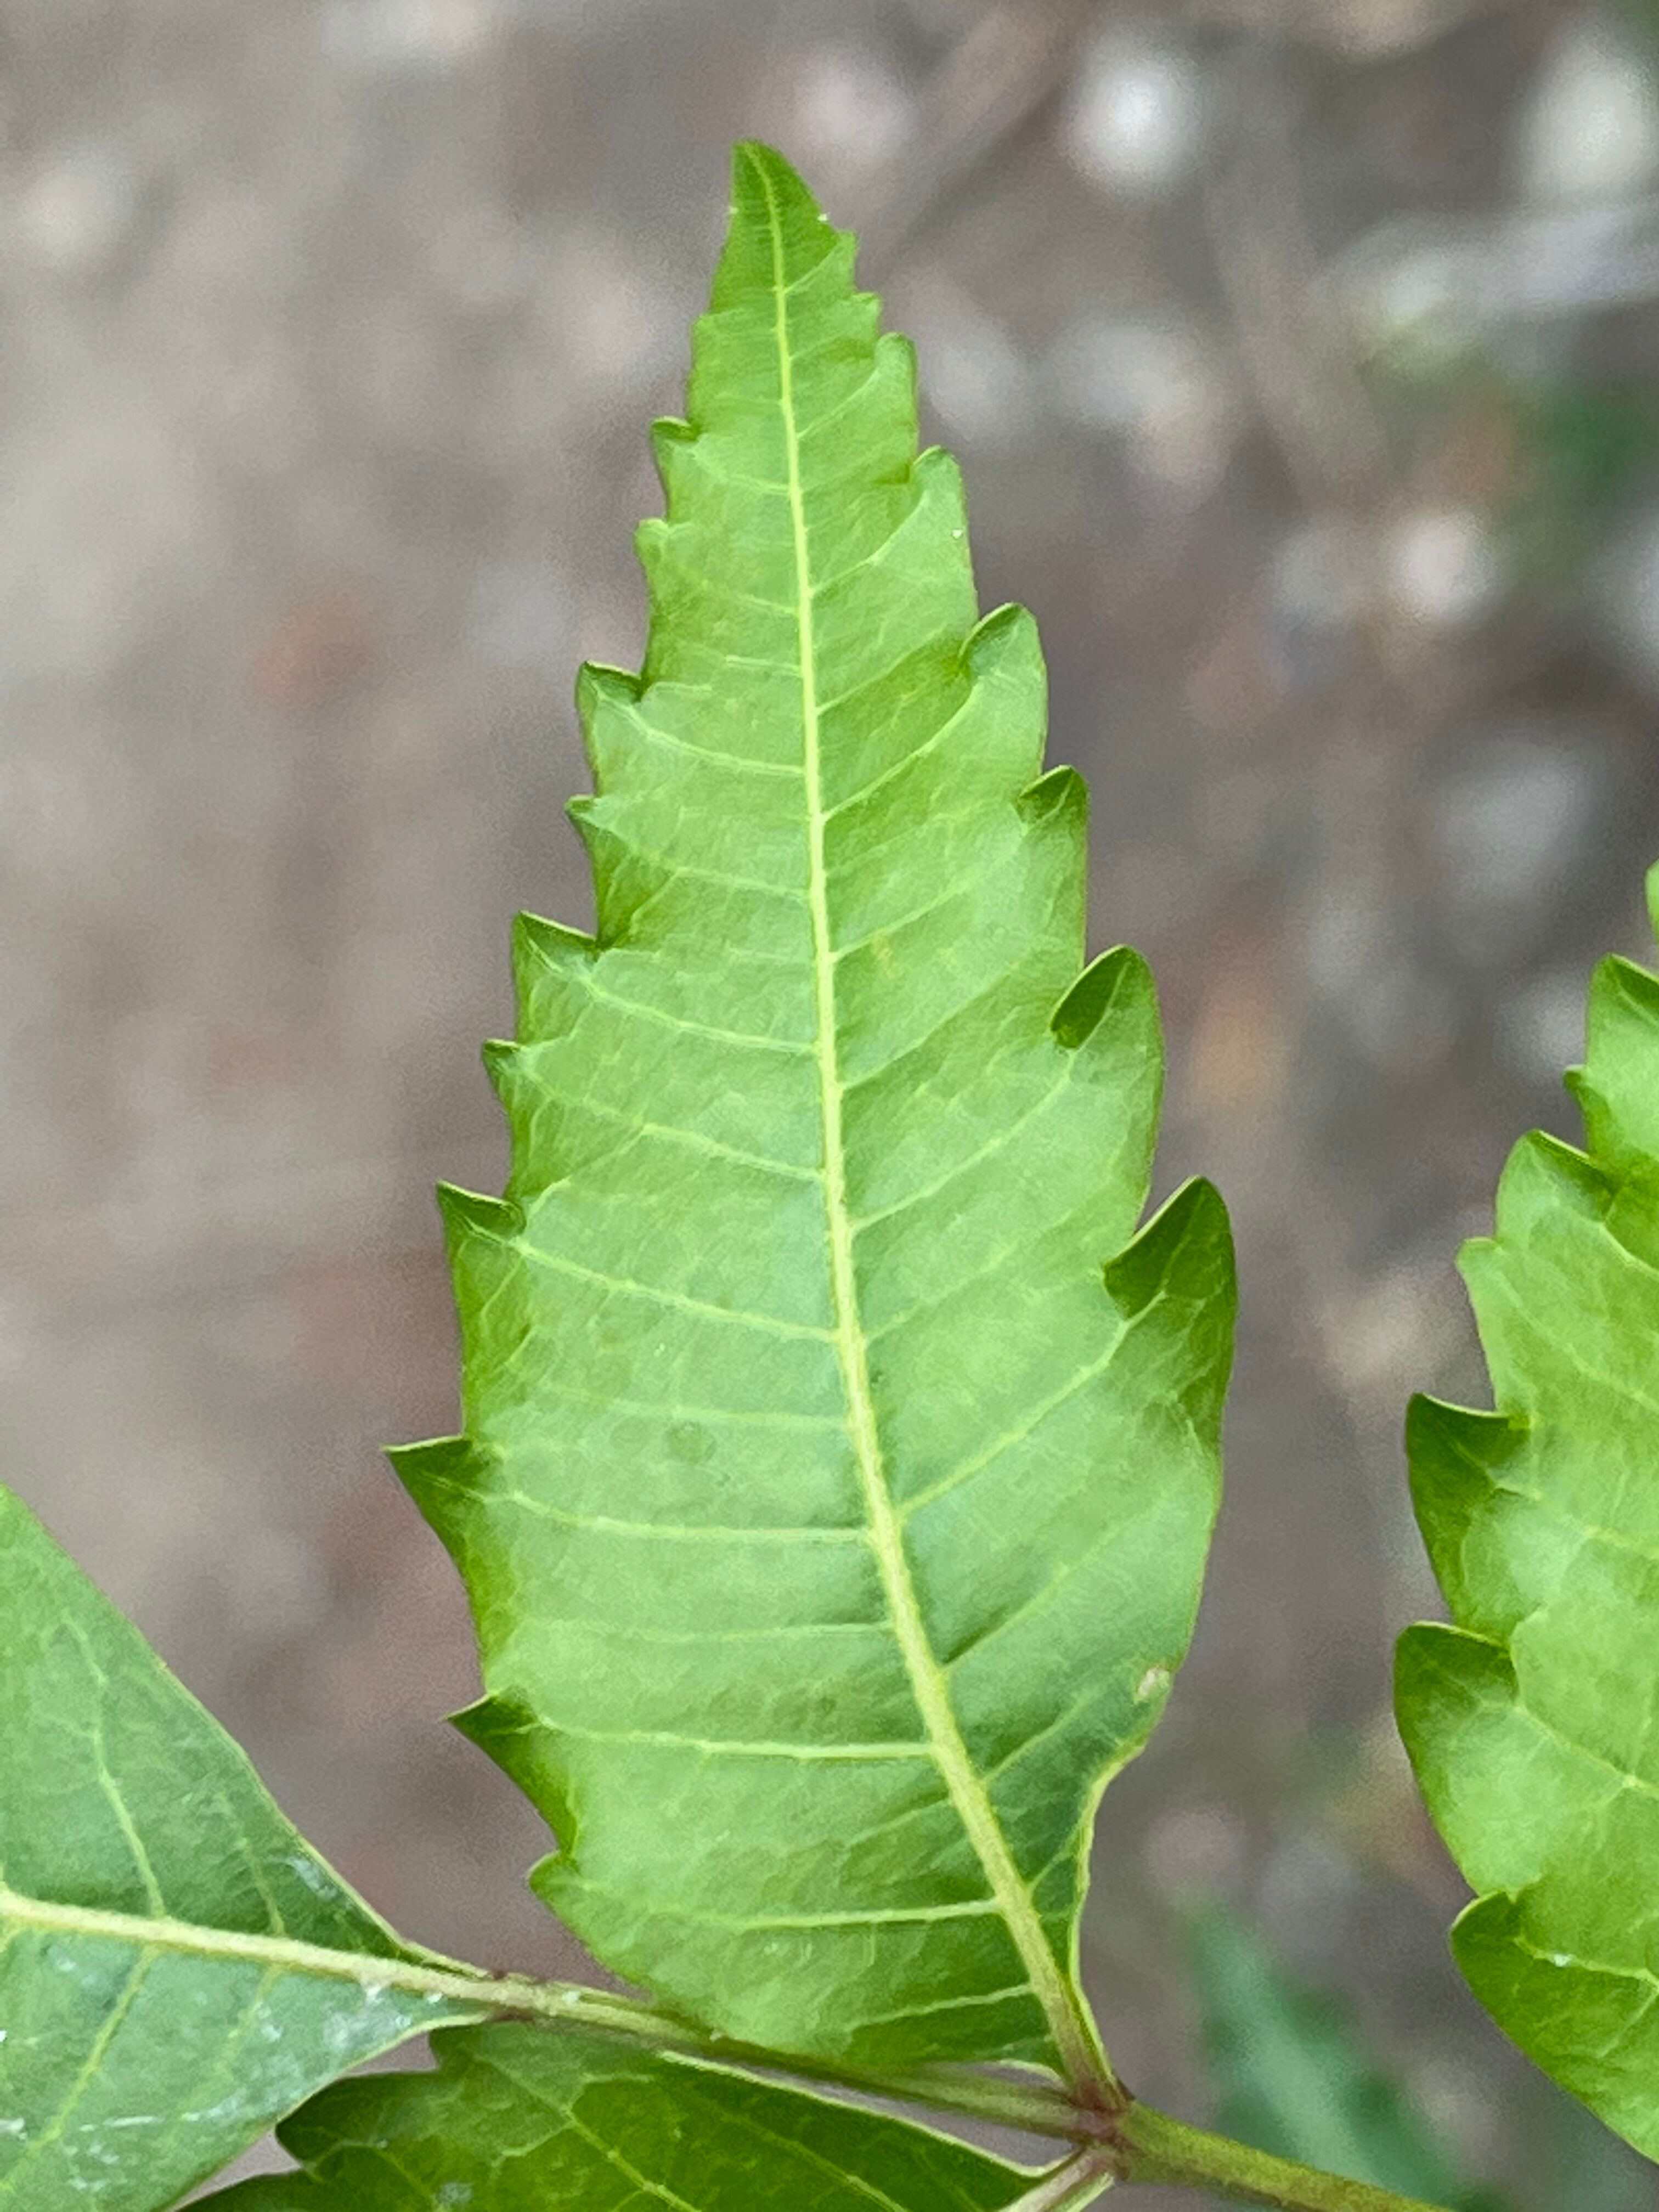
Plant species: azadirachta-indica